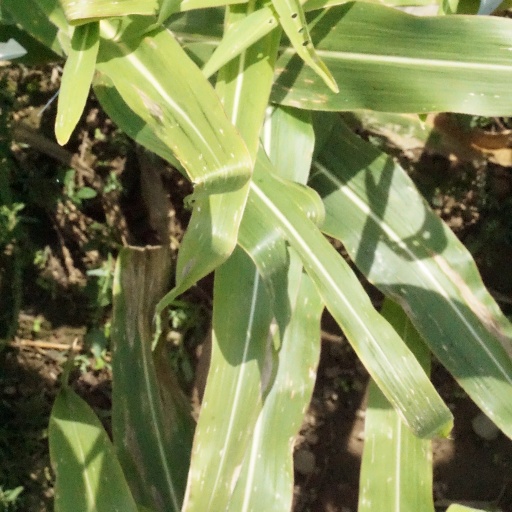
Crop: maize; corn